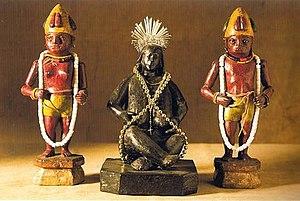
Gisèle Cossard Binon - Omindarewa, née le 31 mai 1923 à Tanger, décédée le 21 janvier 2016, est une ancienne résistante française, une femme de lettres, une anthropologue et une prêtresse du candomblé, une religion afro-brésilienne, dans l’État de Rio de Janeiro. Elle est connue également sous le nom de Mãe Giselle de Iemanjá.